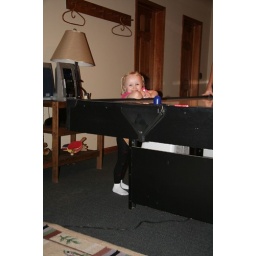
Canaan in the girls house